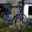
Label: bicycle